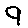
Label: 9